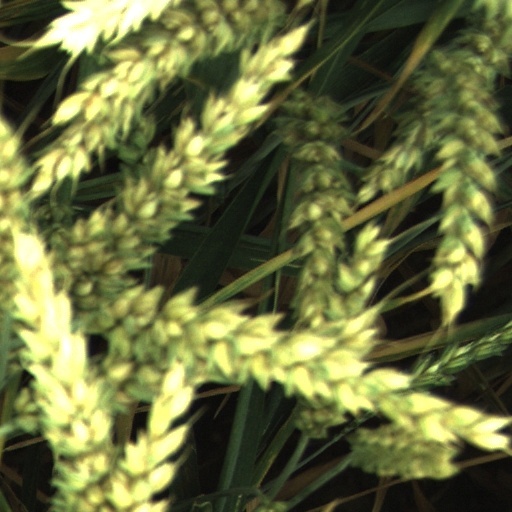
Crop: wheat